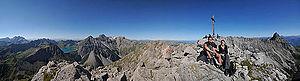
Le lac de Lüner (Lünersee) en Autriche, vu du Saulakopf (Tête de cochon). Sunda: Talaga Lüner ditempo ti Gn. Saulakopf (2.517 m) di Austria. Di beulah kénca Gn. Schafgafall (2.414 m), beulah katuhu Gn. Seekopf (2.698 m). Anu di tukangeun talaga, Gn. Kanzelköpfe (2.437 m) jeung Gn. Girenspitze (2.394 m) mah kaasup wilayah Suis.
Le lac de Lün est un lac à proximité du village de Vandans, Vorarlberg, en Autriche, situé à 1 970 m d'altitude. C’est l’un des plus grands lacs du Vorarlberg. Le lac est situé au pied du Schesaplana et récupère l'eau de la fonte du glacier de Brand. Il sert aussi au stockage de l'eau pompée depuis le Latschausee, située à Vandans, vers la station de ski de Golm. L'eau du barrage alimente quatre centrales électriques locales, celles de Lünersee, Rodund I et II et Rodund Walgau.